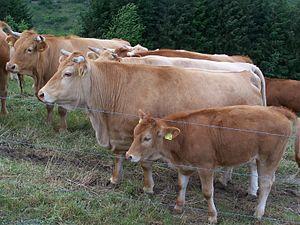
La Glan rind est une race bovine allemande.